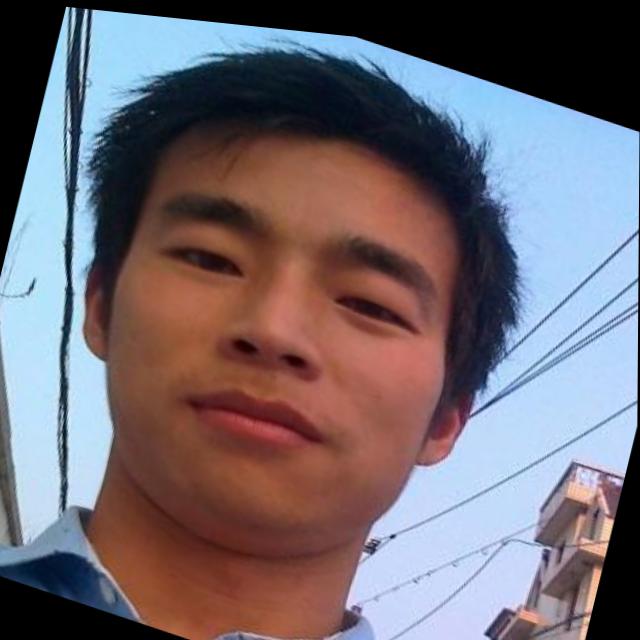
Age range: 21-44